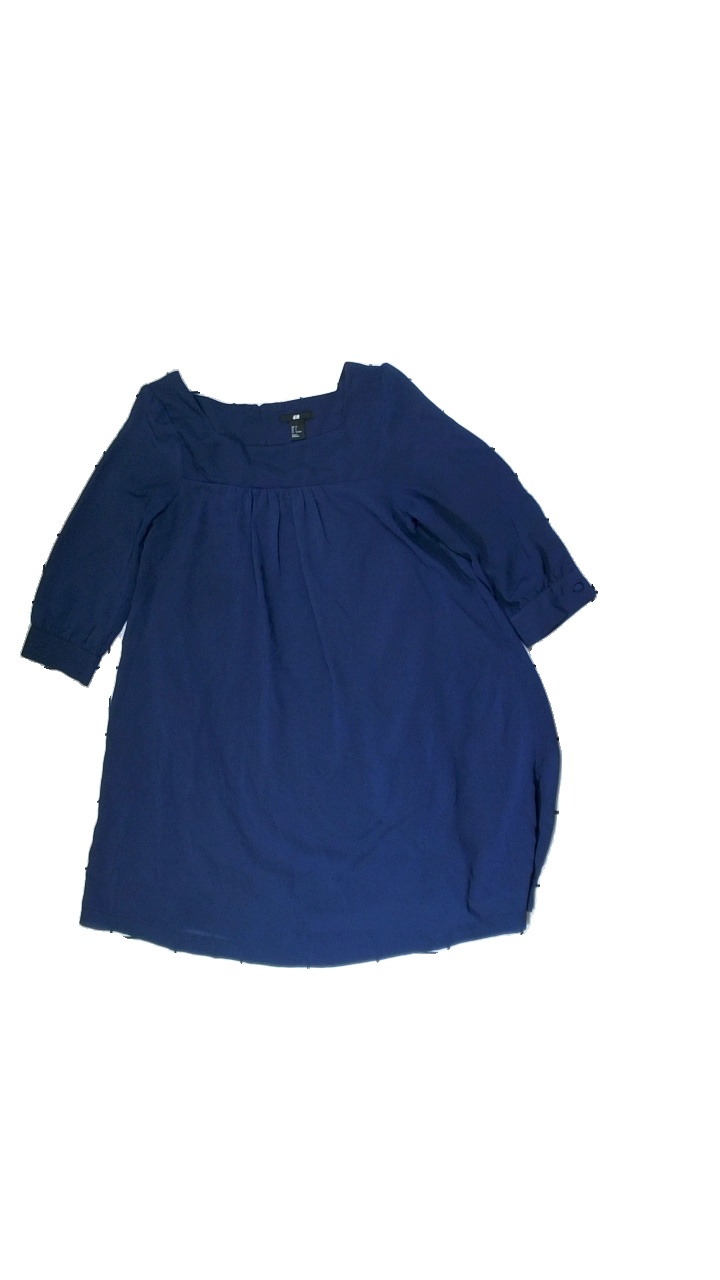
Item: Top (Ladies)
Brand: H&m
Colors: Blue
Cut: Regular
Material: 100%  polyester
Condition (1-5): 5
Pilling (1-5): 5
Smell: Minor
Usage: Reuse
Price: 50-100